Corral de Calatrava

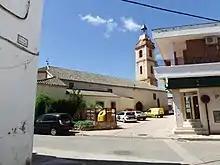
Corral de Calatrava Square

Corral de Calatrava is a municipality in Ciudad Real, Castile-La Mancha, Spain. It has a population of 1,272.